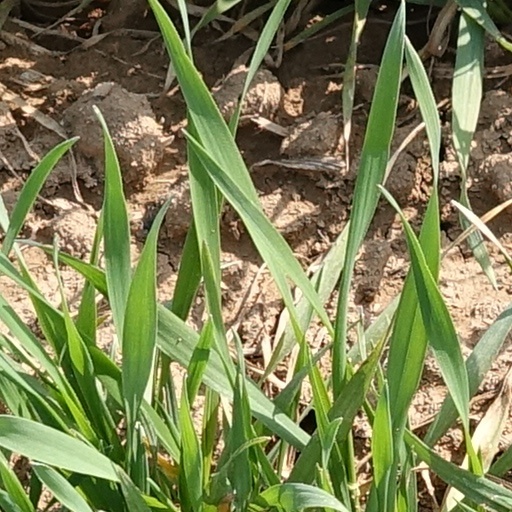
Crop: wheat